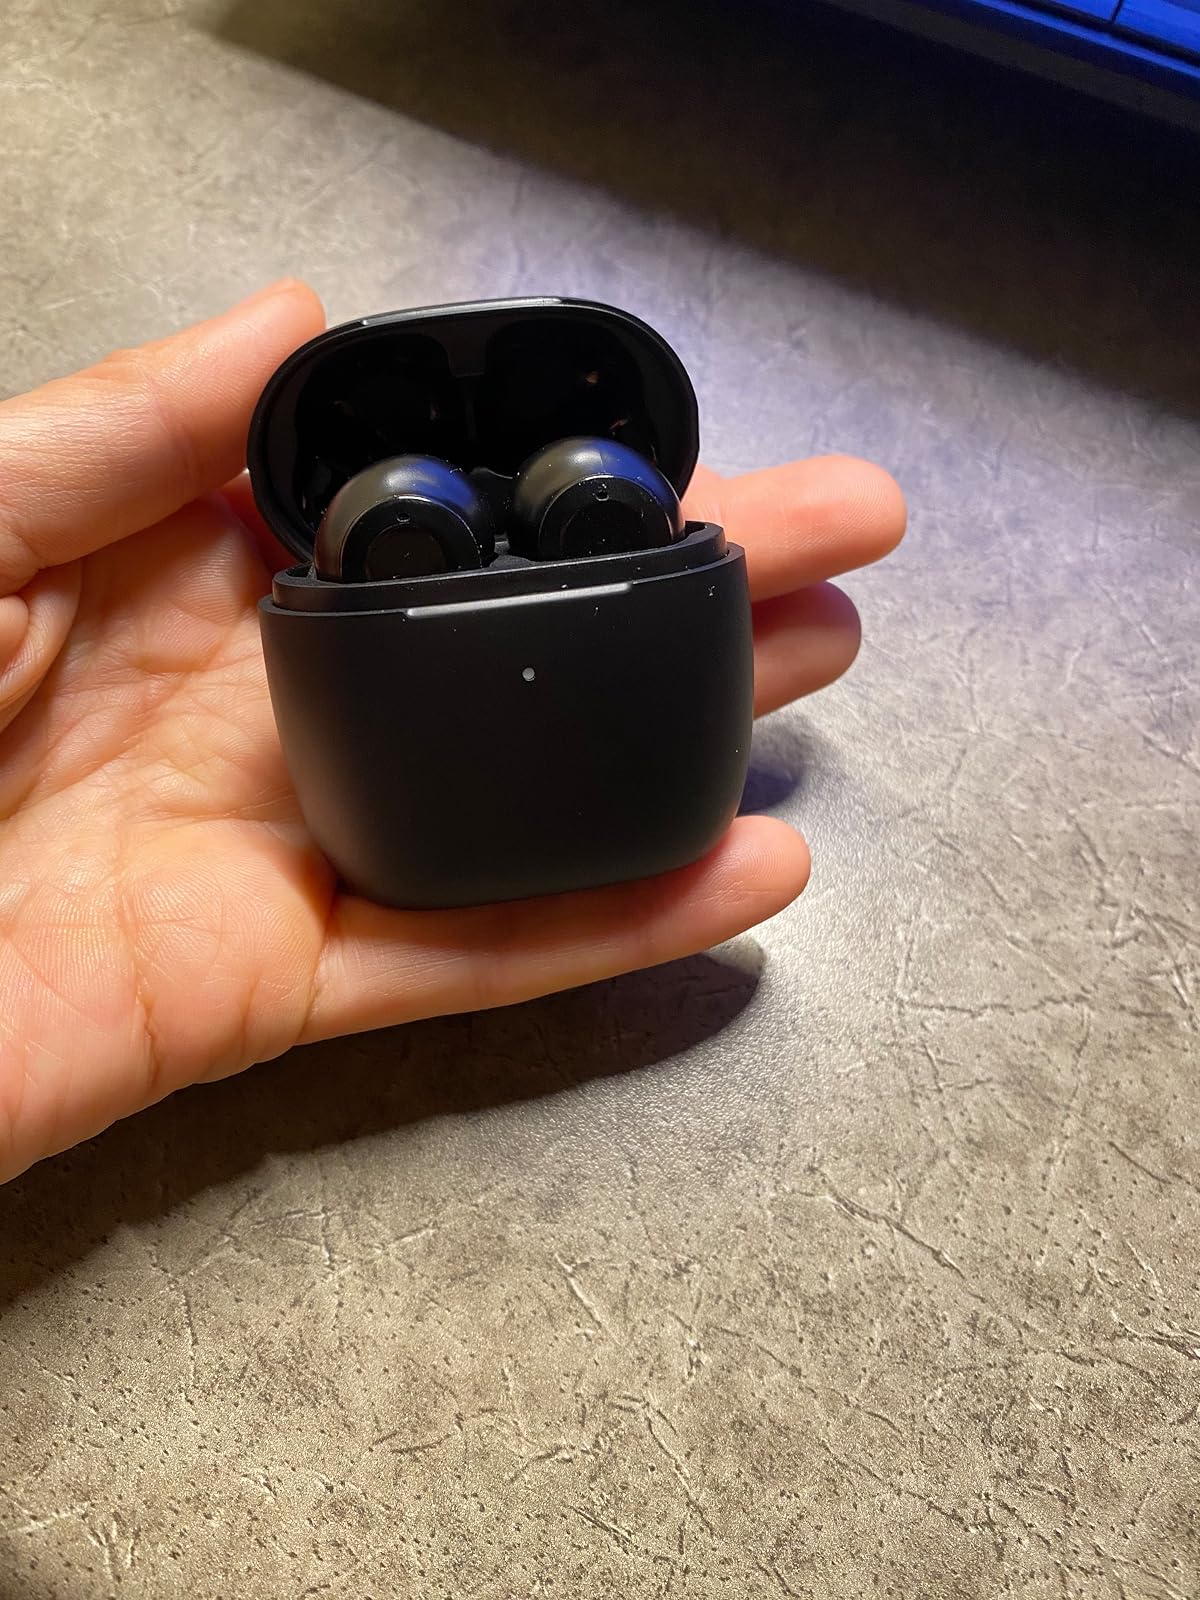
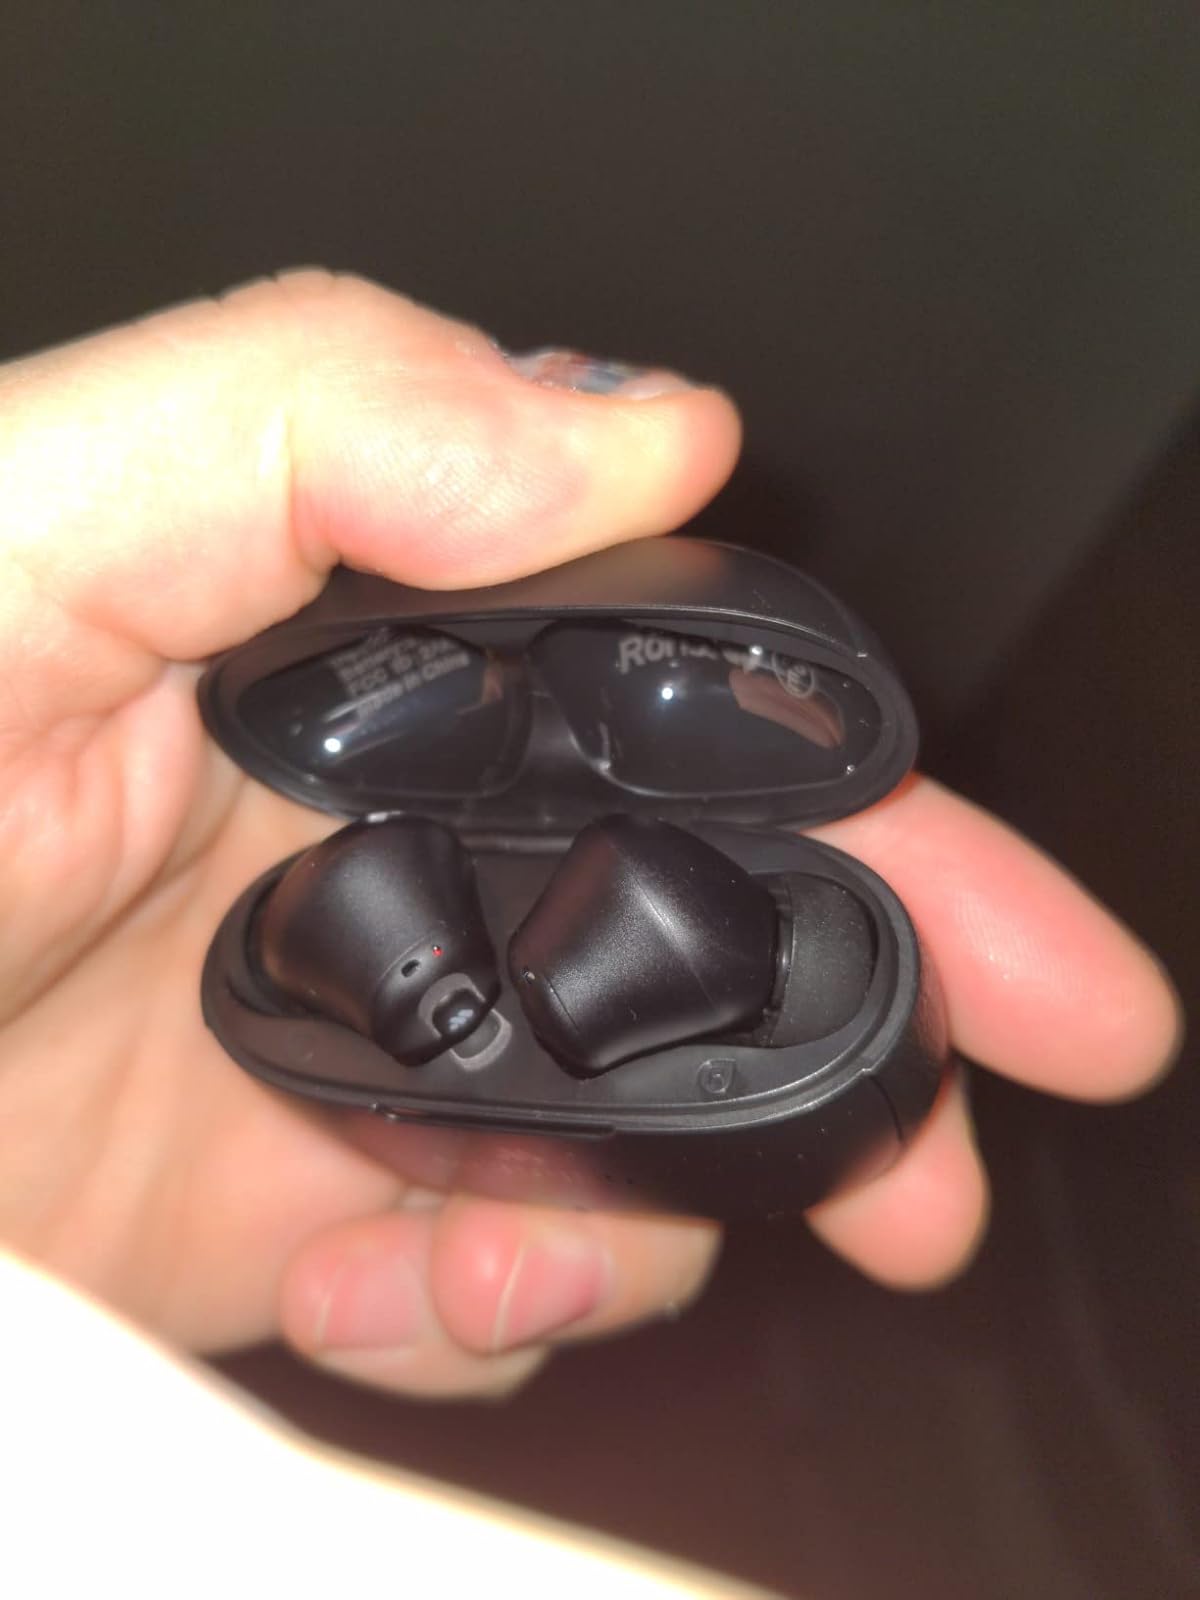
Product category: earbuds
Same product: no